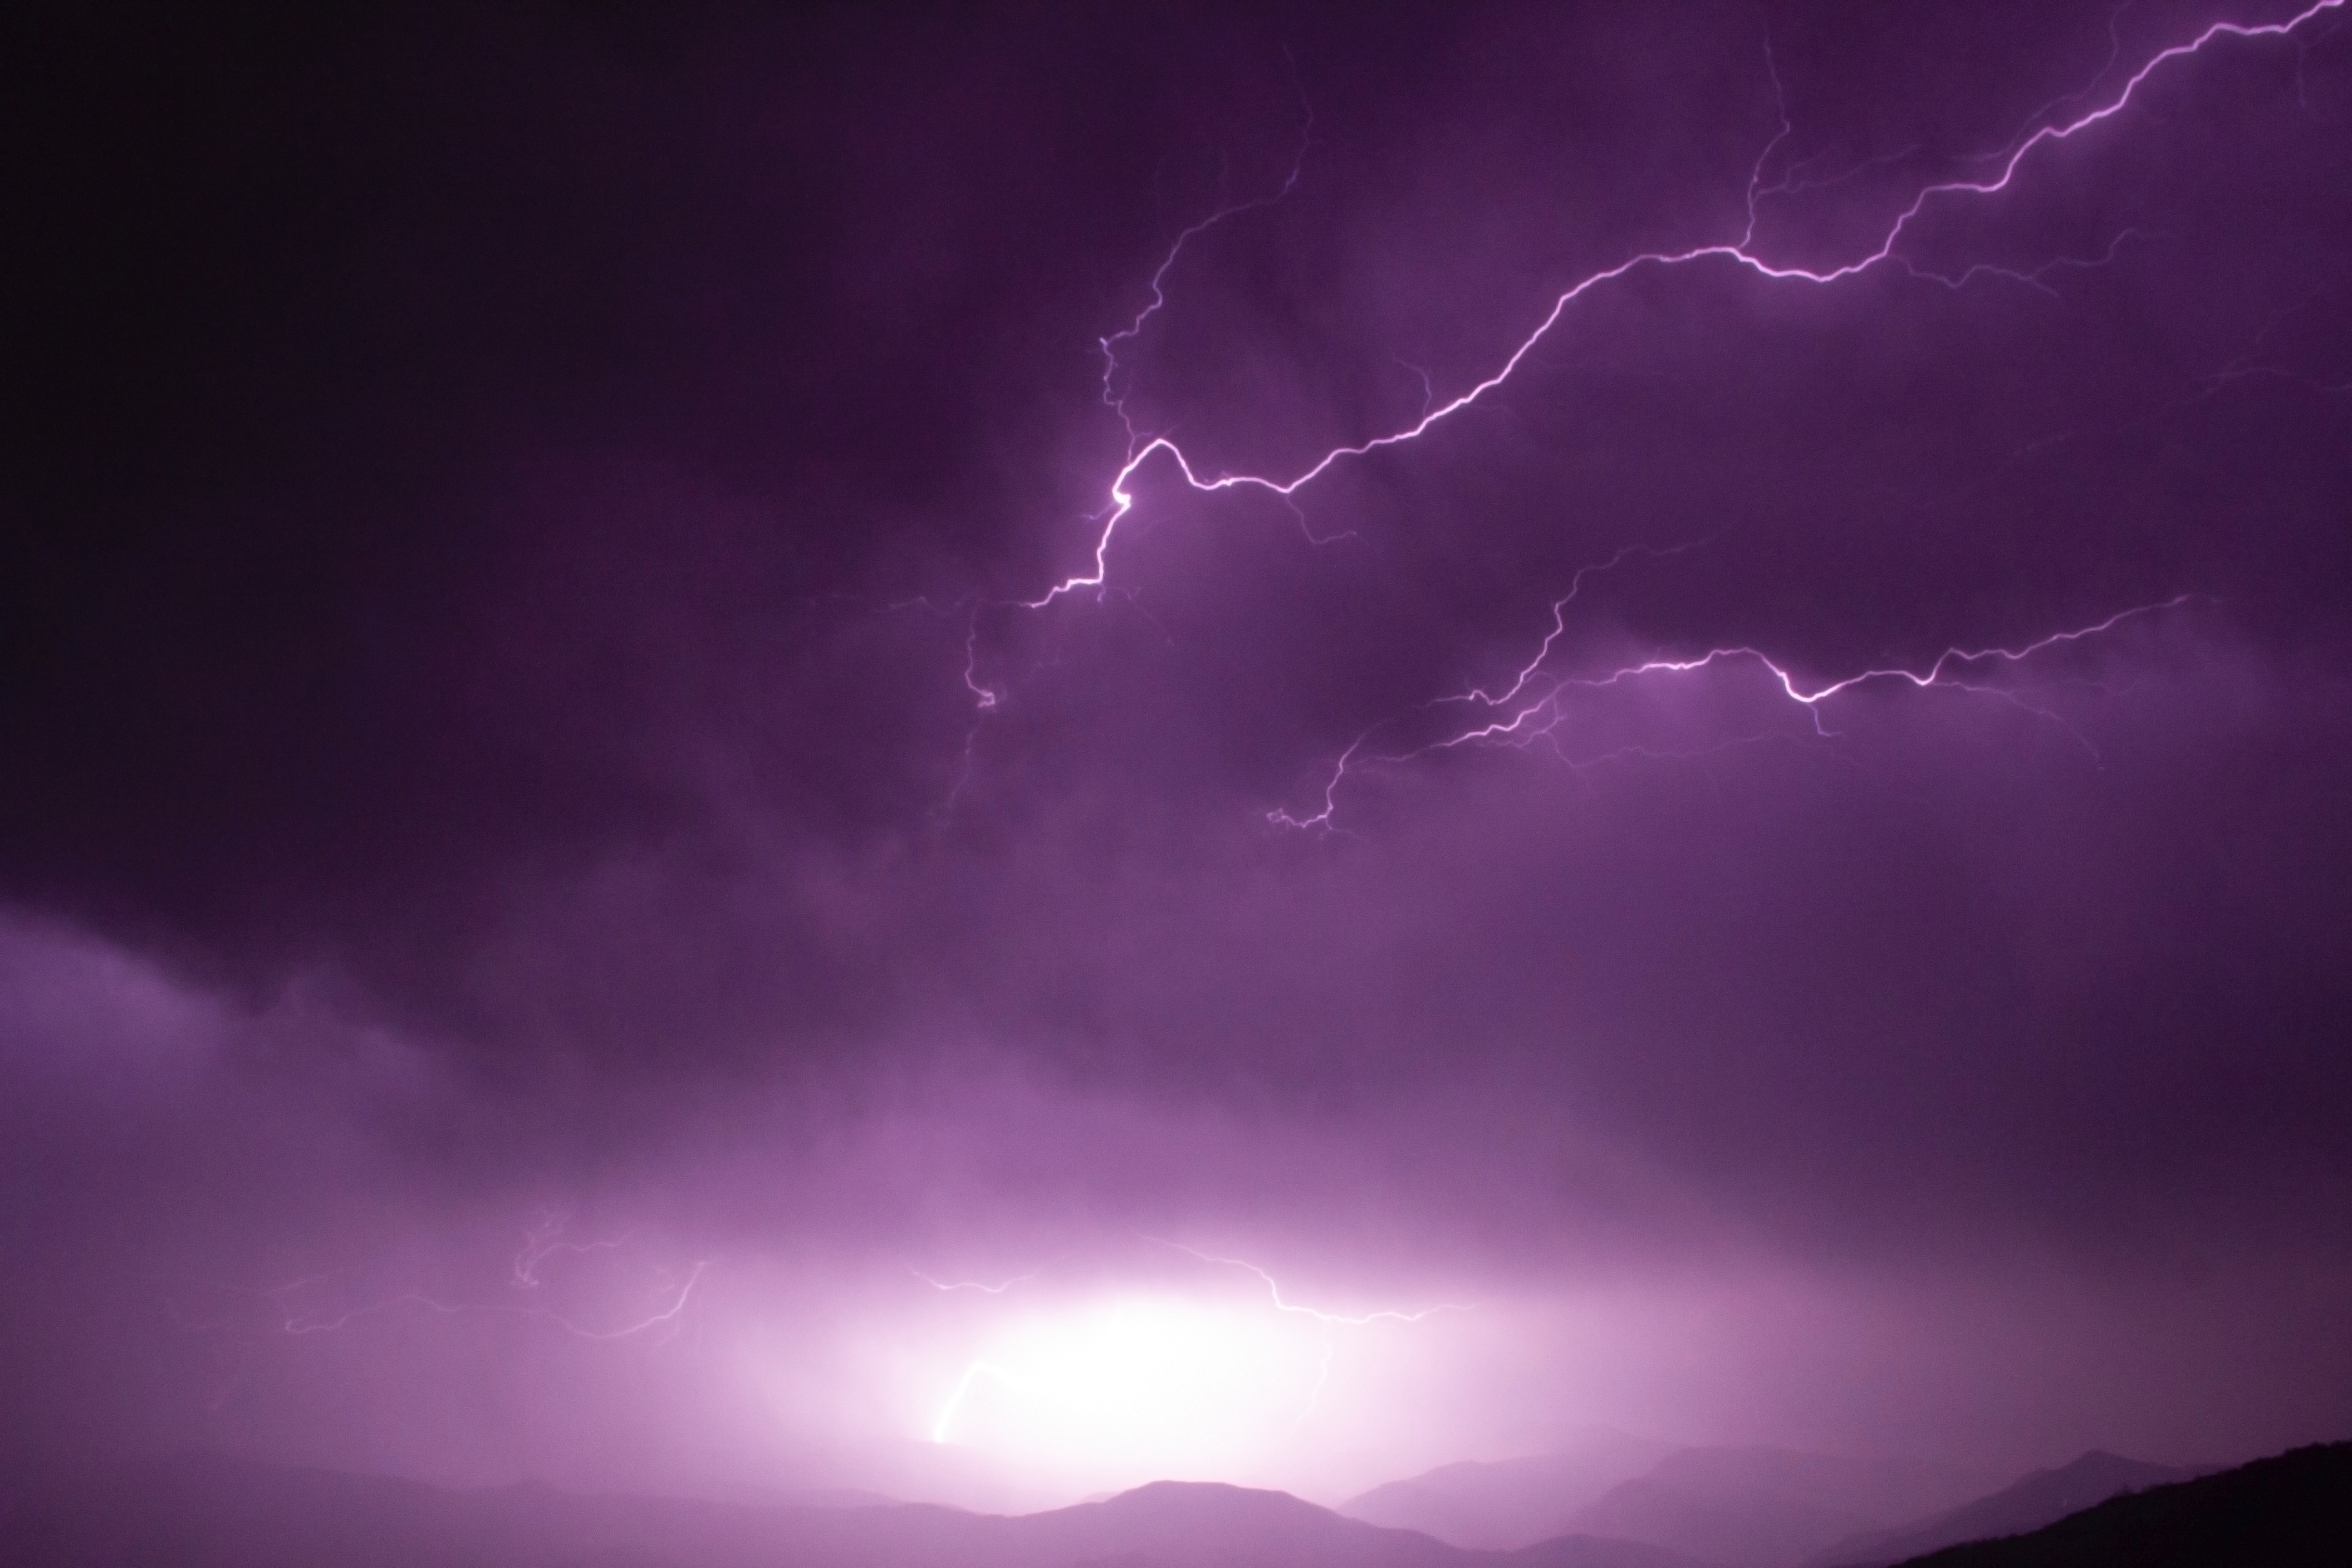
sky, thunder, lightning, atmosphere, purple, thunderstorm, storm, cloud, cumulus, computer wallpaper, darkness, meteorological phenomenon, night